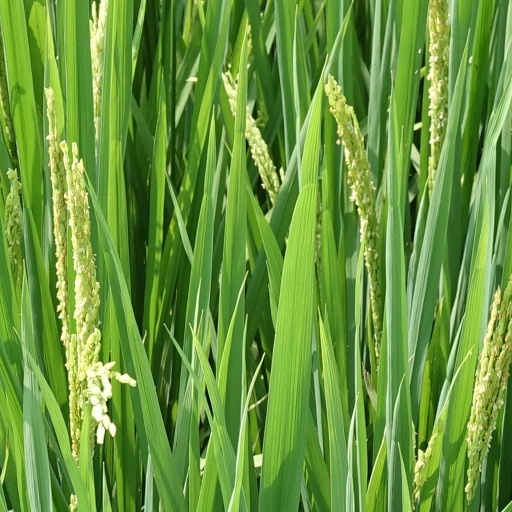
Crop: rice